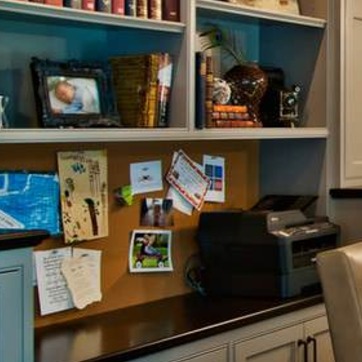
Material: paper